The Jesuit Relations

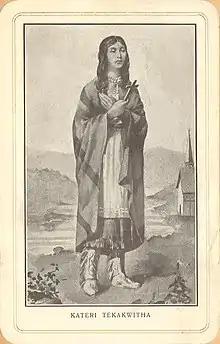
St. Kateri Tekakwitha, famous for her conversion to Catholicism.

Another important theme in these texts is that of martyrdom. The "Relations" included descriptions of Jesuit missionaries being killed or maimed, for example, the death of St. Isaac Jogues, who died after being captured by the Mohawk in 1646. There is also a graphic description of Brébeuf's death in 1649. The text describes the self-mortification of St. Kateri Tekakwitha, an Algonquin-Mohawk woman who converted to Catholicism and lived in the Jesuit mission of Sault Saint-Louis. A "Relation" detailing her story was published in 1744. These descriptions of martyrdom were likely used to continue to justify the Jesuits' attempts to convert indigenous peoples, and could have been exaggerated for this reason. Even when very few persons converted to Catholicism in a given year, the Jesuits would still use these examples as proof that some were greatly dedicated to their missions, and that they were worthy of continuation.